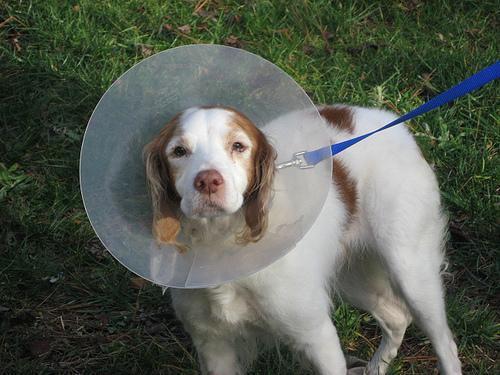
Brittany_spaniel